Code of Silence (2015 film)

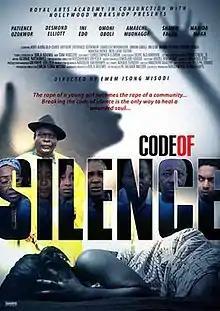

Code of Silence is a 2015 Nigerian drama film directed by Emem Isong and written by Bola Aduwo. The film was produced by the Royal Arts Academy in collaboration with Nollywood Workshop. It stars Makida Moka in the lead role of Adanma, Patience Ozokwor, Ini Edo and Omoni Oboli. It is notable for its powerful stance against rape in Nigeria and addresses issues facing rape victims in the country.